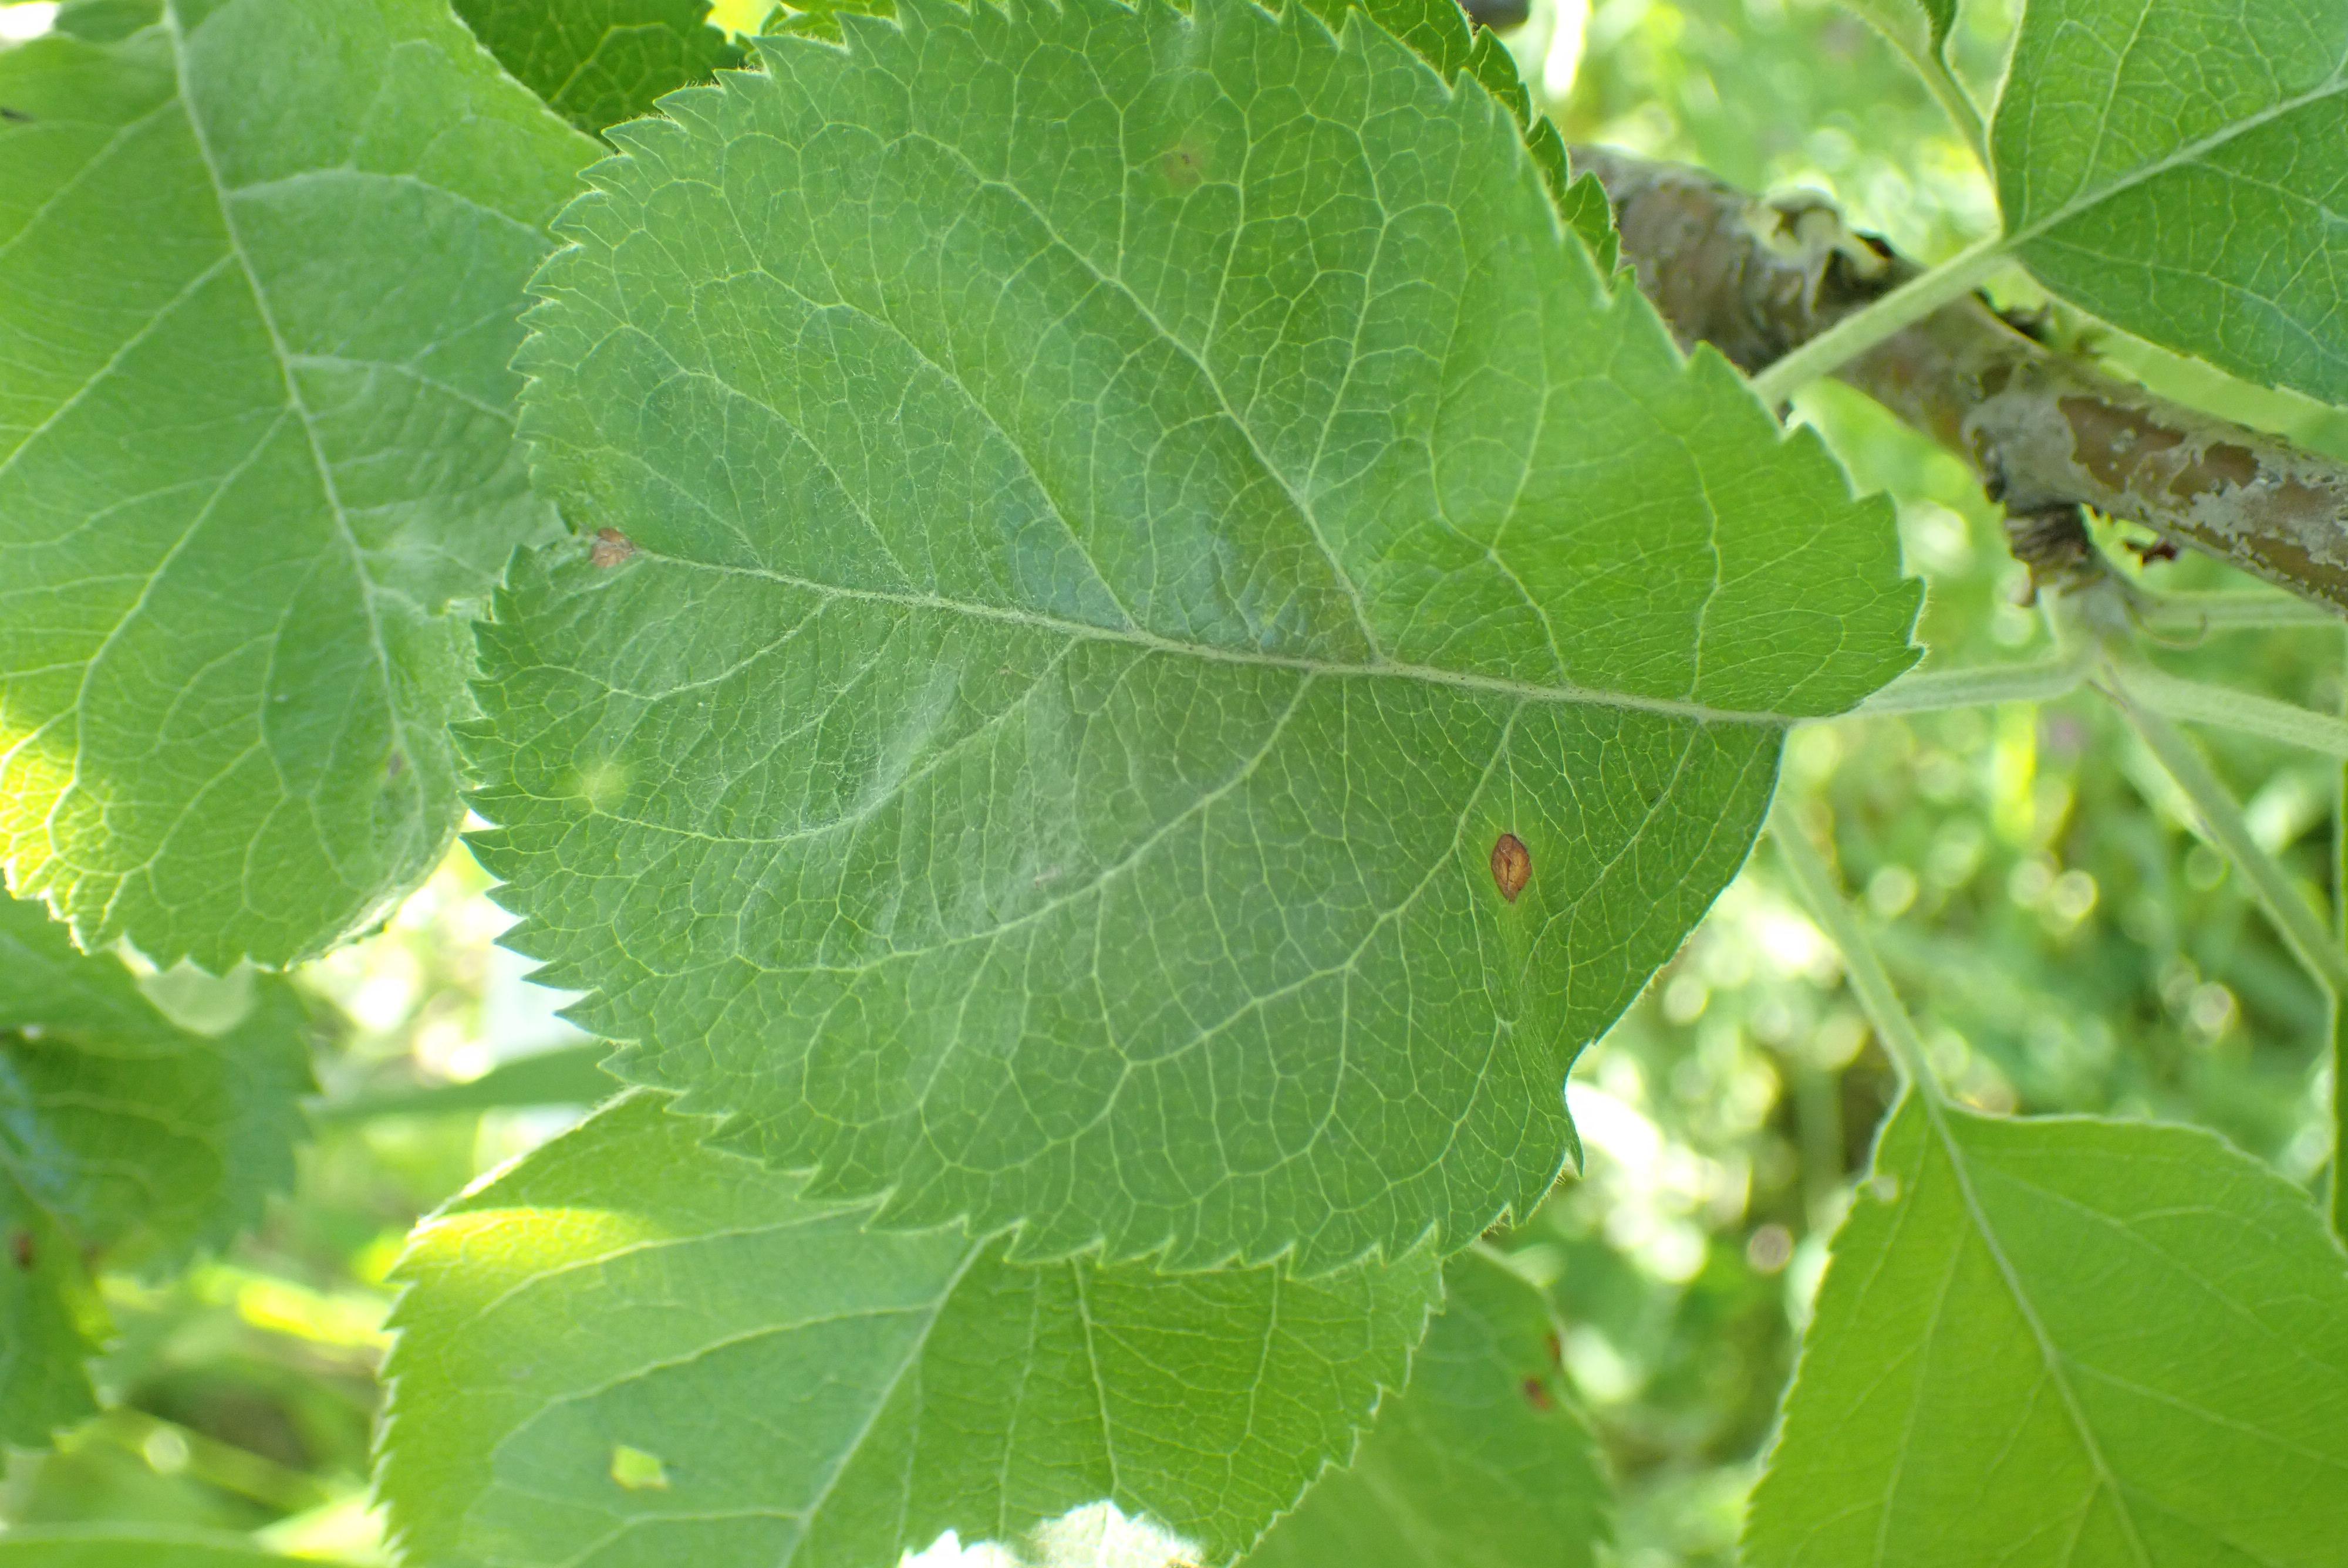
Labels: frog_eye_leaf_spot